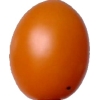
Label: tomato_cherry_orange